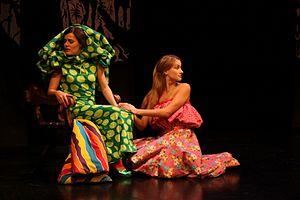
Les deux sœurs, extrait du spectacle
Léonard Matton, né en 1983 à Paris, est un acteur, réalisateur et metteur en scène français.